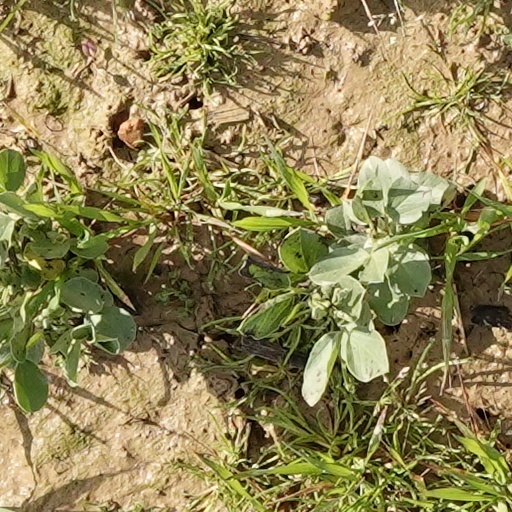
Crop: wheat